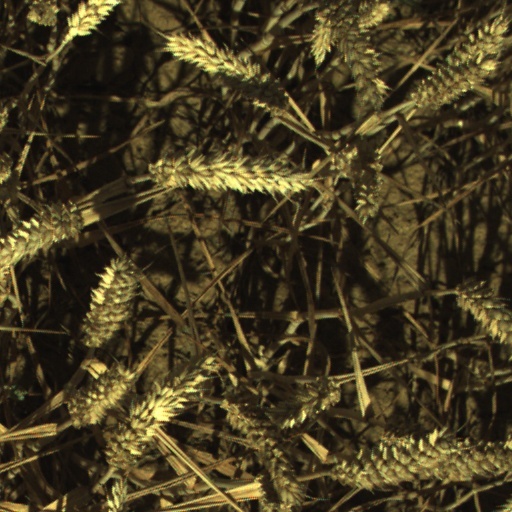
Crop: wheat